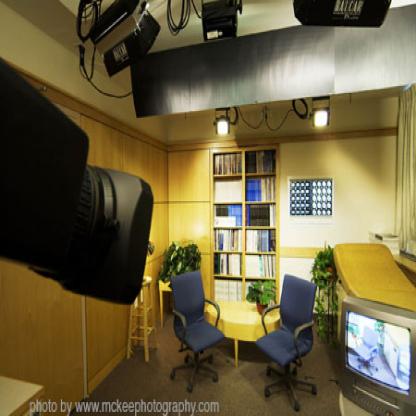
Scene: Indoor